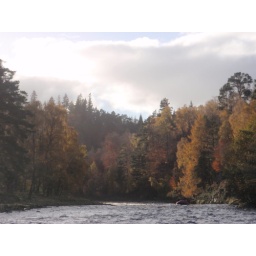
white water rafting two day adventure stag weekend. three sections of the Findhorn river over two days.